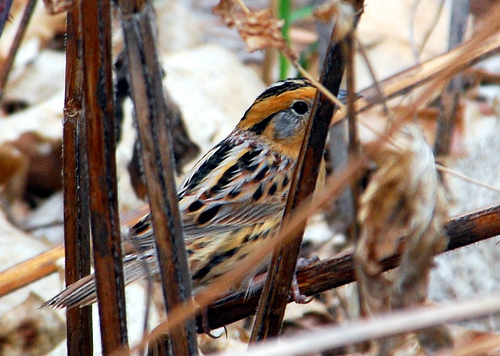
this bird has an orange and black stripe primary and secondar with orange eyerings and black stripes down its crown.
the bird has a black, orange, and white speckled body with an orange head and pointed beak.
this little bird is speckled brown and black with brown eyebrows and black superciliaries.
a small bird with a yellow eyebrow and throat, cream wings with black stripes running down the wings, and a small grey cheek patch.
this bird has a speckled belly and breast with a short pointy bill.
this bird has very unique qualities, such as a multicolored set of wings which are black, white, and orange.
this small multicolored bird has a yellow head and black crown with gray eyerings.
this bird is white with black and has a very short beak.
a small bird with a black crown, orange nape and grey cheek patch, the rest of its feathers blend these colors together across its spotted body.
this small bird is various colors of black, white, yellow, and orange, with a mostly orange head.
Species: Le Conte Sparrow